Robert Townson (natural historian)

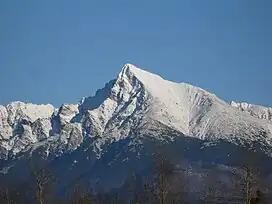
Kriváň peak, now in Slovakia, of which Robert Townson made the first recorded ascent in 1793

Townson was living in Shropshire, at Lydley Hayes near Cardington, when in 1800 Arthur Aikin was seeking him out for assistance on mineralogy. The "General View of Agriculture" survey for the county edited by Joseph Plymley (also Corbett, surname changed in 1804) in 1803 contained material published by Townson. His sister Ann had married John Witts (1750–1816), who became vicar of Cardington in 1774.